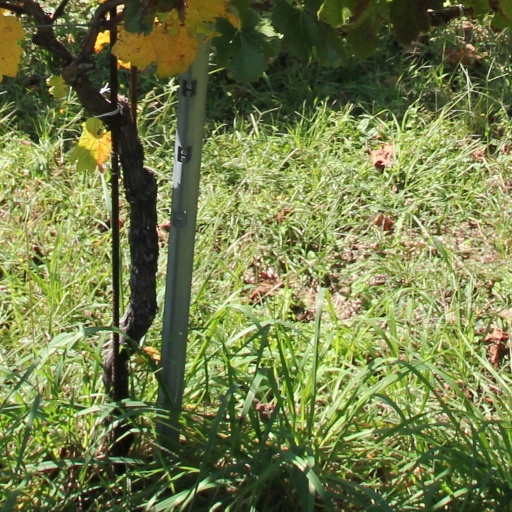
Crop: grape